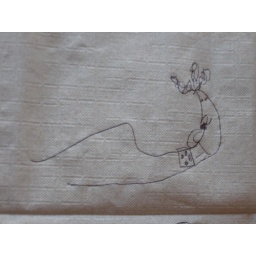
A woman eating breakfast in bed